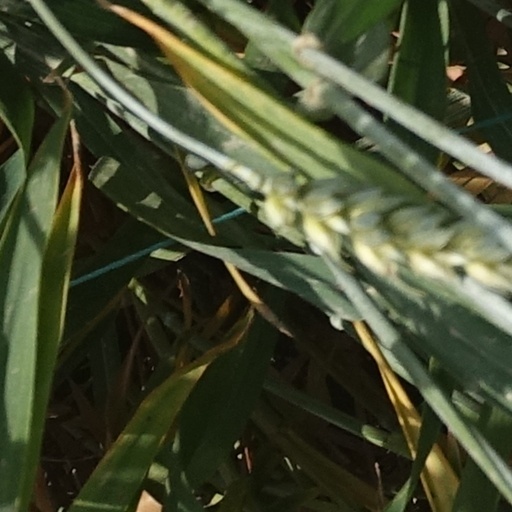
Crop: wheat